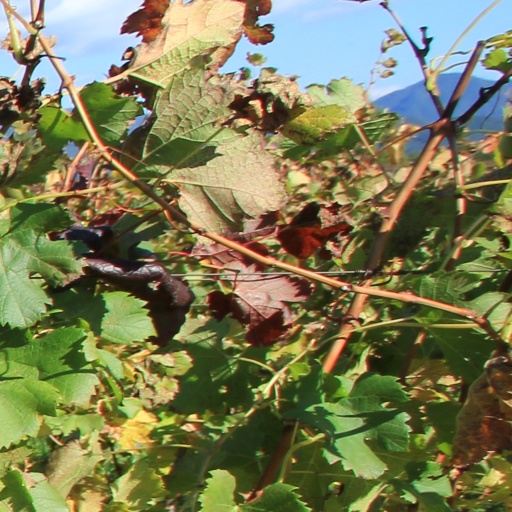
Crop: grape